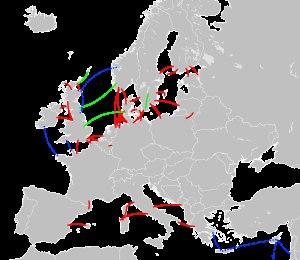
La Suède est un important consommateur d'énergie, avec une consommation d'énergie primaire de 4,89 tep/habitant en 2017, soit 2,6 fois la moyenne mondiale, supérieure de 33 % à celle de la France et de 30 % à celle de l'Allemagne, en partie à cause du climat froid et en partie de son industrie très développée et très consommatrice en énergie. Cependant, la Suède n'émet « que » 3,74 tonnes de CO₂ par habitant en 2017, un des taux les plus bas parmi les pays développés, inférieur de 14 % à la moyenne mondiale, de 18 % à celui de la France et de 57 % à celui de l'Allemagne. Ceci s'explique :
Bellengreville est une commune française, située dans le département du Calvados en région Normandie, peuplée de 1 493 habitants.
Un câble électrique à haute tension est un câble utilisé pour le transport d'électricité, que ce soit en courant alternatif ou en courant continu. Il est composé de différentes parties assemblées de manière concentrique, les principales sont : au centre un conducteur permet de transporter l'électricité, ensuite vient une isolation électrique pour empêcher le courant de s'écouler vers la terre, le tout est entouré d'une gaine métallique afin de confiner le champ électrique à l'intérieur du câble et d'une protection extérieure qui assure de bonnes propriétés mécaniques et le protège des agressions extérieures. Les câbles électriques à haute tension, utilisés pour des liaisons souterraines ou sous-marines est donc à distinguer des Conducteurs haute tension pour Ligne à haute tension qui eux ne comportent pas d'isolation.